Cecco Bravo

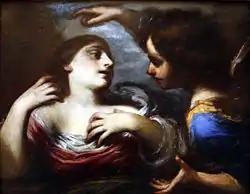
"Hagar and the Angel", Musée des Beaux-Arts de Dijon

He was born in Florence. He trained with Giovanni Bilivert and Sigismondo Coccapani. In the early 1620s he worked in the studio of Matteo Rosselli.